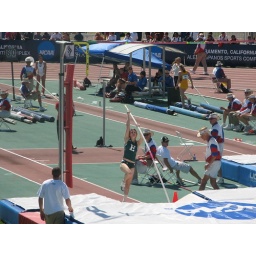
Janice pole vaulting at the plant in the NCAA finals. Gary took this from the stands